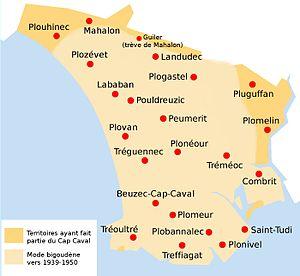
Le Pays Bigouden, anciennement Cap Caval, est une aire culturelle du sud-ouest du département français du Finistère, en région Bretagne.